Ammonium dichromate

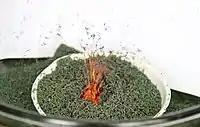
Ammonium dichromate decomposition

The volcano demonstration involves igniting a pile of the salt, which initiates the following exothermic conversion: